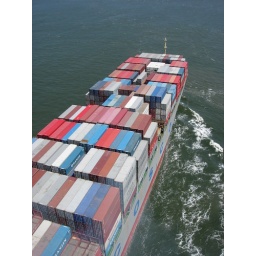
ship under the golden gate